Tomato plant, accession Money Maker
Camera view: vertical (180 deg); turntable rotation: 240 degrees
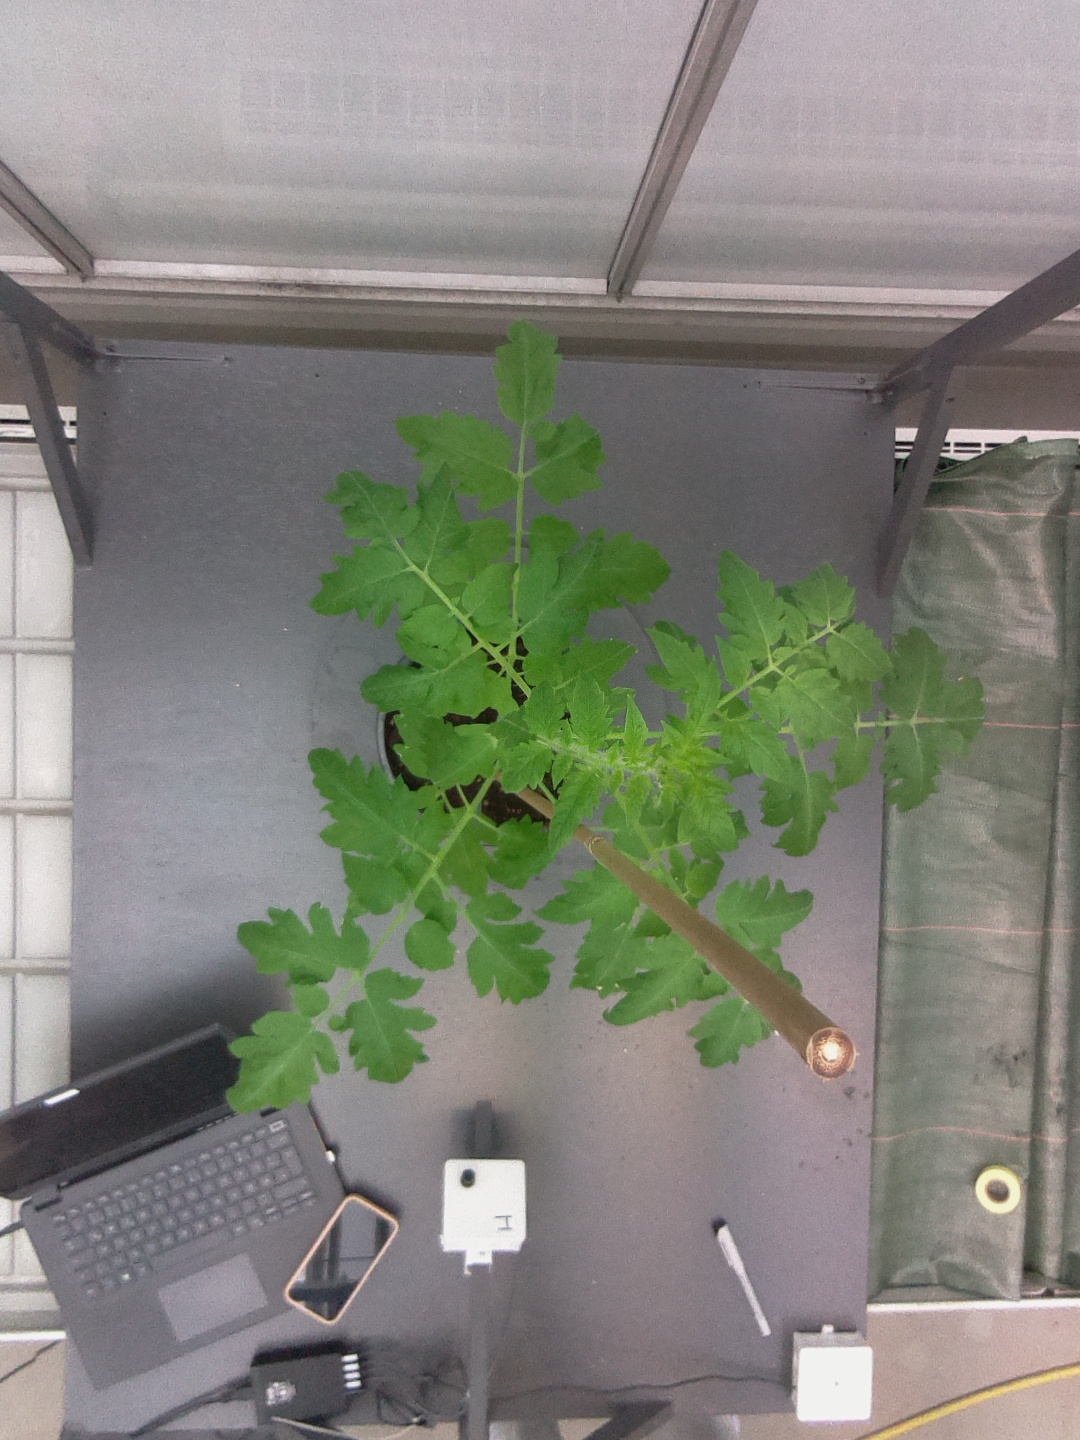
BBCH growth stage 15: 10 of true leaves visible